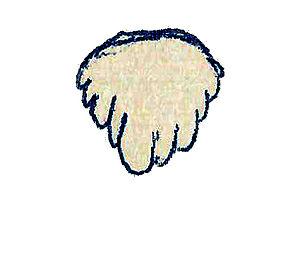
Alocodon est un genre de dinosaure ornithischien du Jurassique moyen et tardif de ce qui est maintenant le Portugal et peut-être aussi l' Angleterre. Il a été décrit en 1975 par Richard Anthony Thulborn. Il avait de petites dents semblabes à celles des ornithopodes avec des sillons verticaux. Cet animal n'est connu que par ces dents et est généralement considéré comme un dubium nomen.